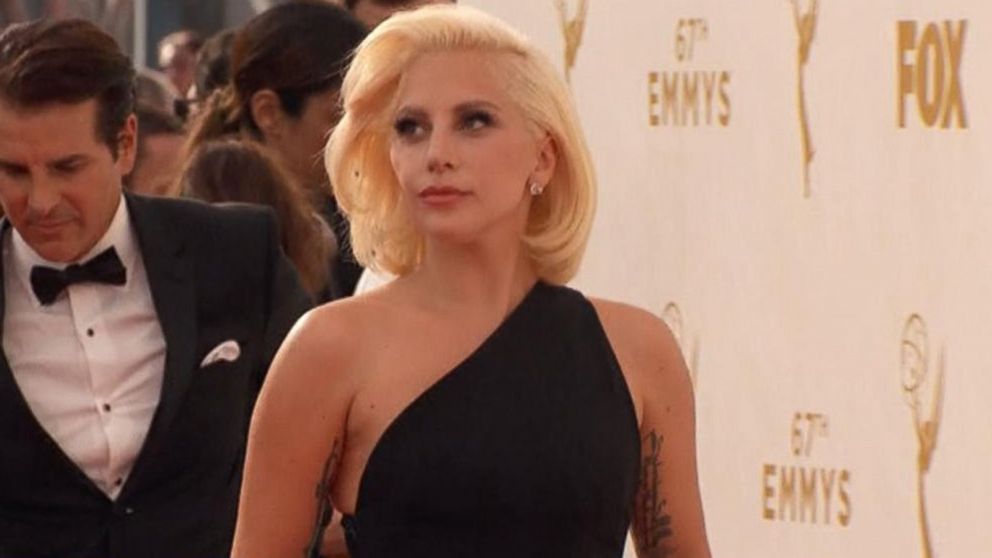
Gender: women